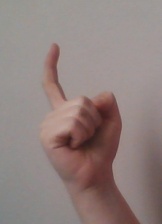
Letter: ra